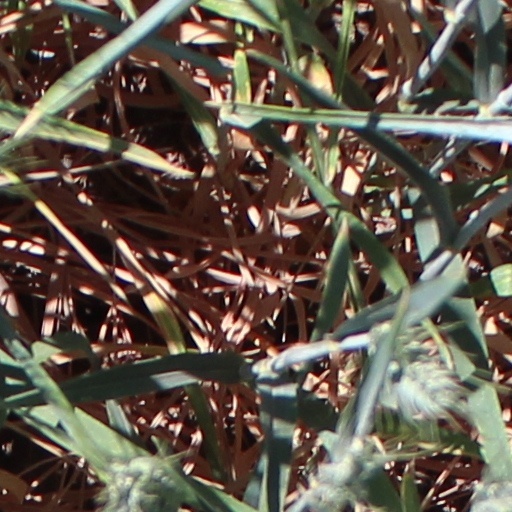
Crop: wheat